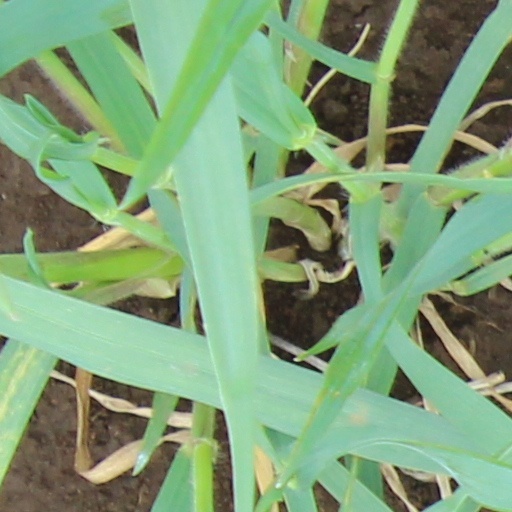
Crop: wheat